Rilu Rilu Fairilu

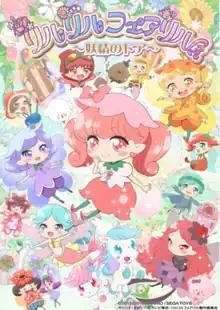
"Rilu Rilu Fairilu: Yōsei no Door" anime key visual

is a character franchise created in collaboration by Sanrio and Sega Sammy Holdings, illustrated by character designer Ai Setani (Kirimichan). It is the second Sanrio franchise that was handled by two companies, the first being Jewelpet. The franchise was officially launched in December 2015.